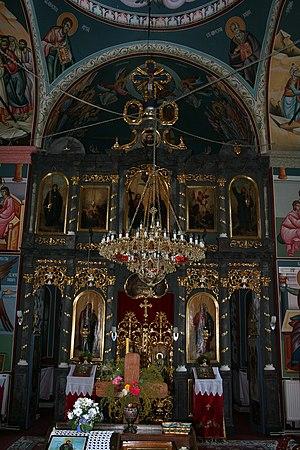
Nikola Marković est un peintre serbe. Il a surtout peint des icônes. En 1870, il est devenu membre de la Société savante serbe, l'ancêtre de l'Académie serbe des sciences et des arts.
Le monastère de Petkovica est un monastère orthodoxe serbe situé à Petkovica, dans le district de Mačva et sur le territoire de la Ville de Šabac en Serbie. Il est inscrit sur la liste des monuments culturels protégés de la République de Serbie.